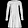
Label: Dress